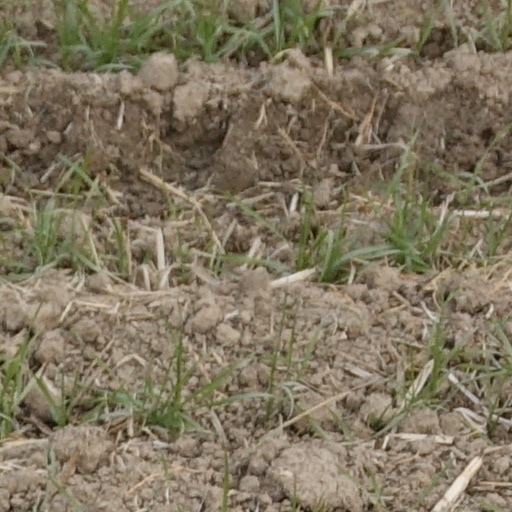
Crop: wheat